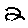
Label: 2